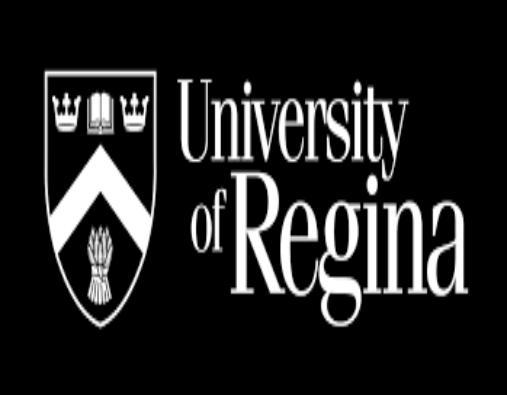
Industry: Clothes